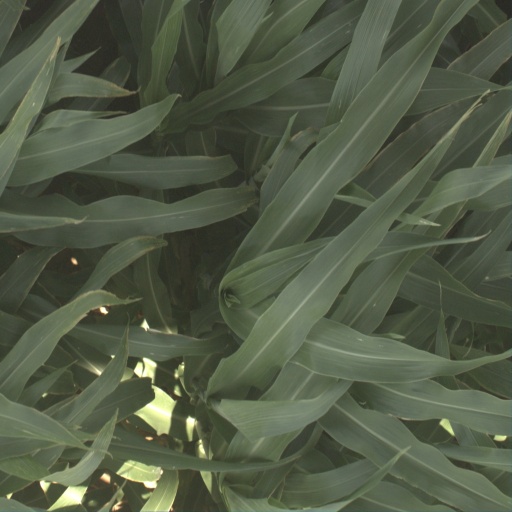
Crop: sorghum